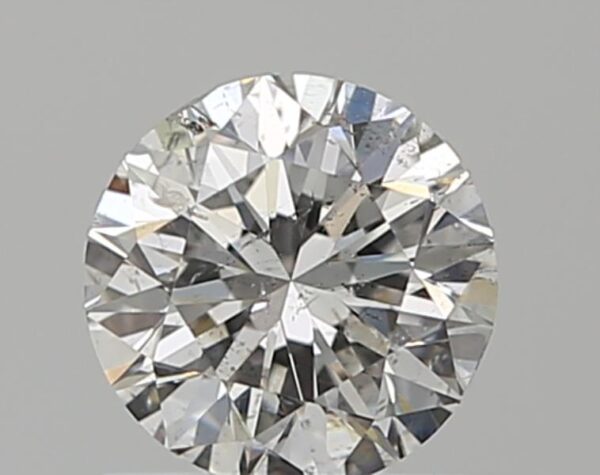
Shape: round
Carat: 0.7
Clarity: SI2
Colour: G
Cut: VG
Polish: EX
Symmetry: VG
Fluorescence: N
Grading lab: GIA
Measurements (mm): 5.53 x 5.57 x 3.59